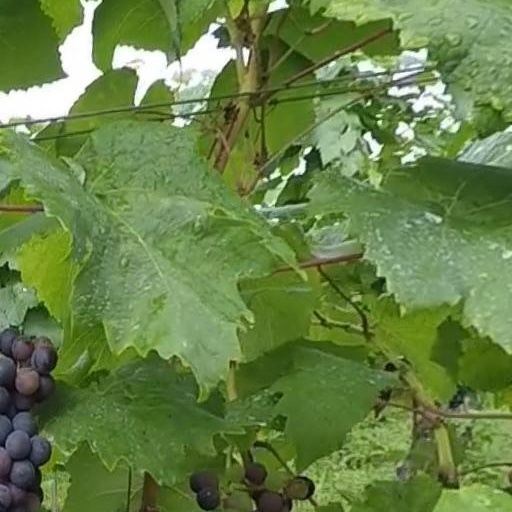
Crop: grape